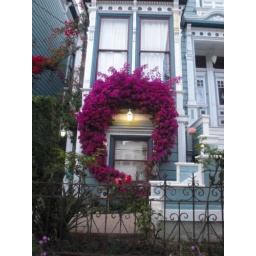
pretty flowers by my house